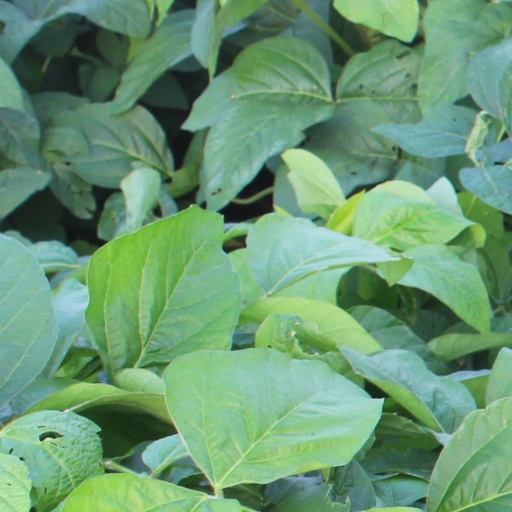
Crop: soybean